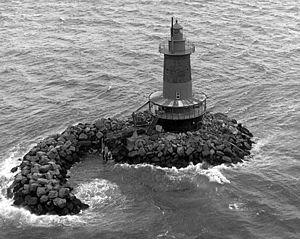
Le phare de West Bank officiellement West Bank Front Range Light, est un phare à caisson marquant la partie inférieure de la Lower New York Bay. C'est aussi un feu directionnel, conjointement avec le phare de Staten Island, dans l'Ambrose Channel de la baie de New York, dans l'arrondissement de Staten Island.